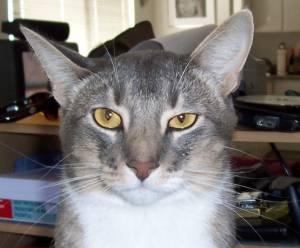
Breed: Abyssinian